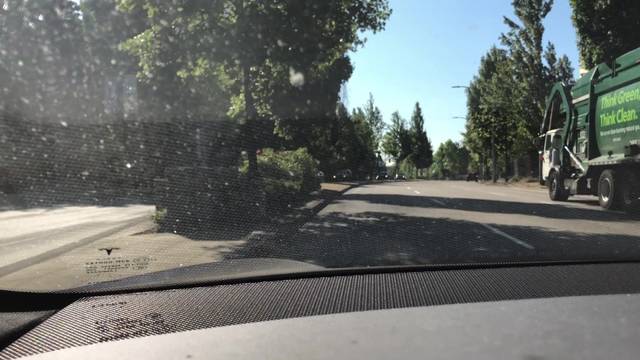
Region: Canada
Coordinates: 49.213, -122.957